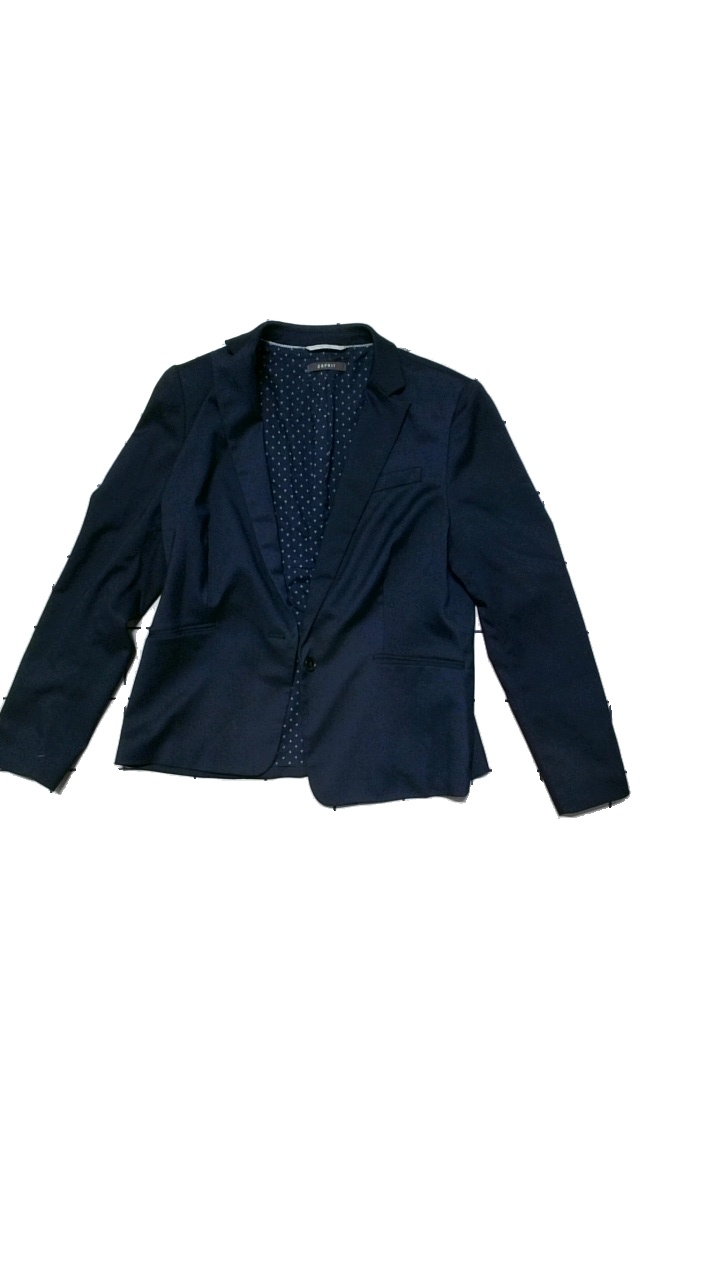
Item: Blazer (Ladies)
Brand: Esprit
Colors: Blue
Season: All
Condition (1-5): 4
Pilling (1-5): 4
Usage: Reuse
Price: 50-100